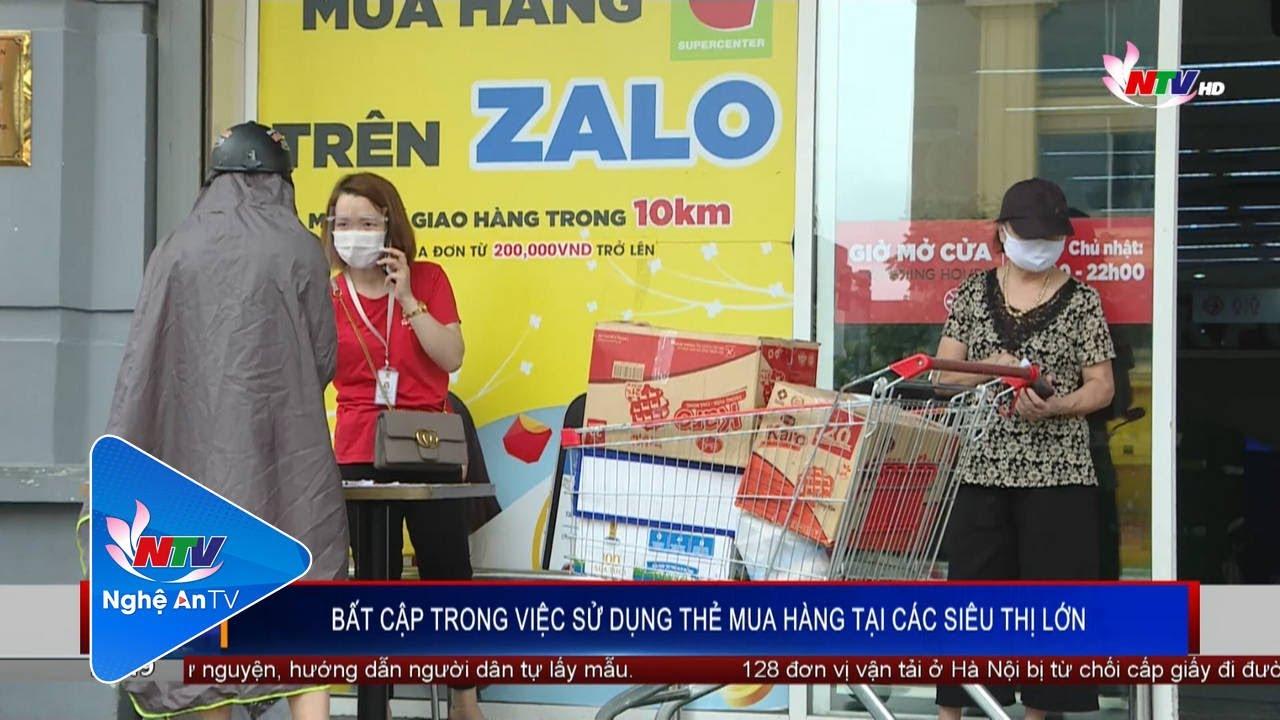
ở trước cửa siêu thị có sự xuất hiện của một chiếc xe đẩy siêu thị